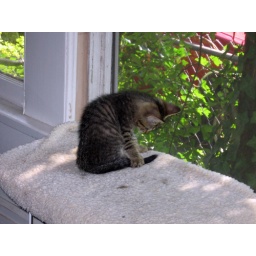
Calvin in the window playing with his tail. Yes, he's that cute all the time.